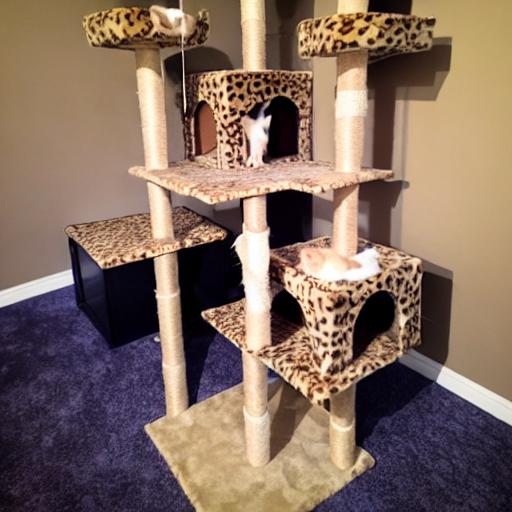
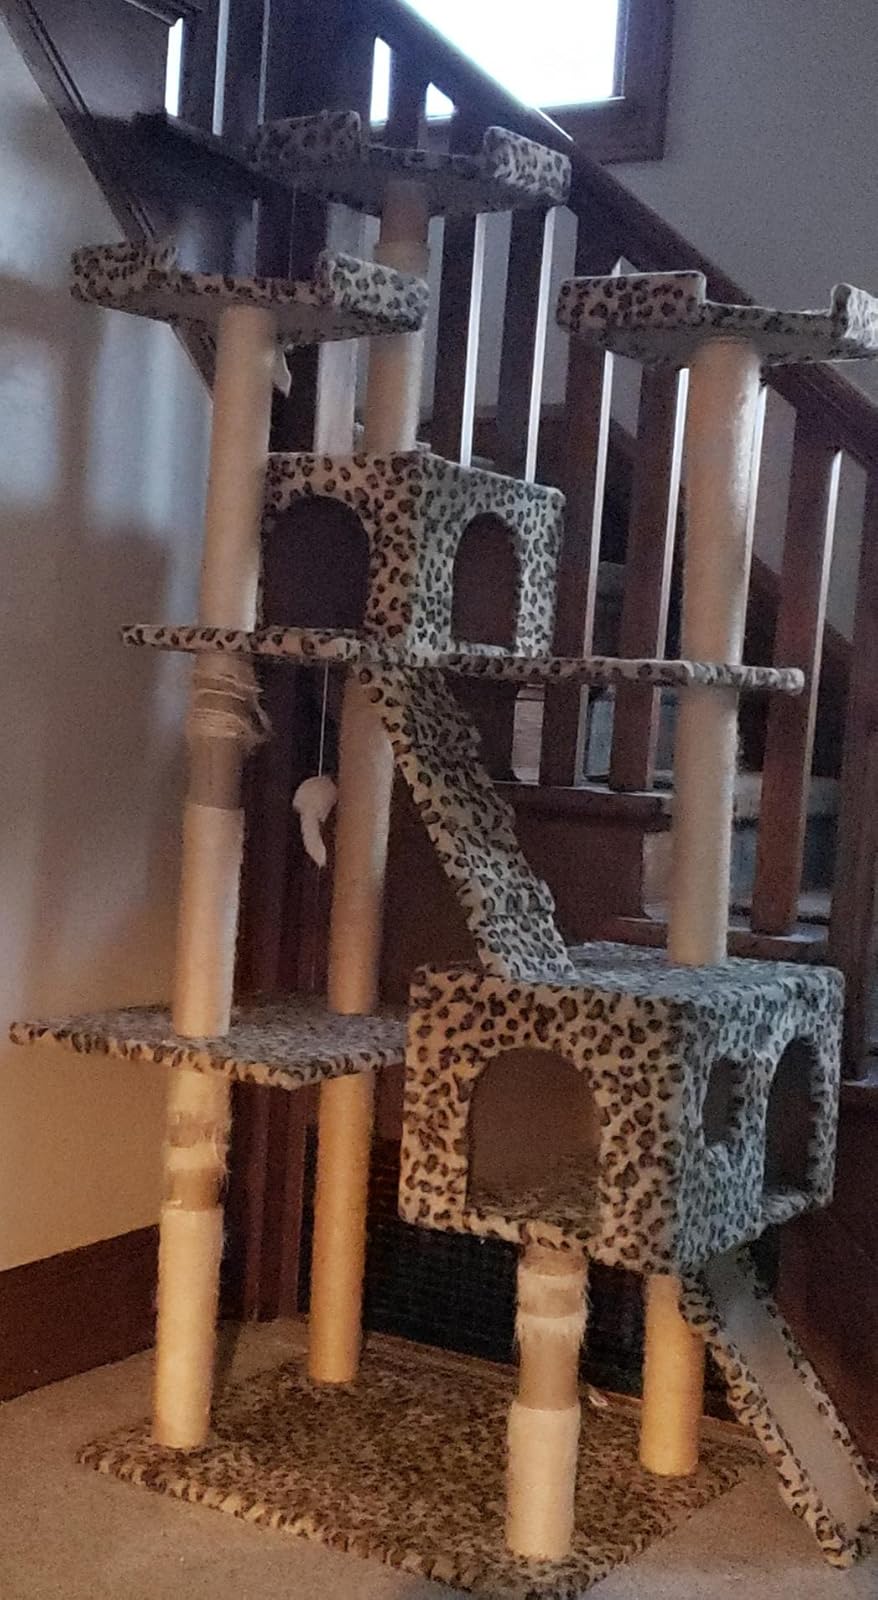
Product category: items_cat tree
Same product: no